Teresa Gambaro

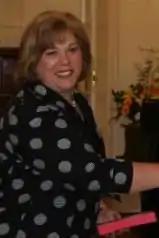
Gambaro in 2007

Teresa Gambaro (born 29 November 1958) is an Australian former politician. She served as a member of the House of Representatives from 1996 to 2007 and 2010 to 2016, representing the Liberal Party. She was a parliamentary secretary in the Howard government from 2004 to 2007.